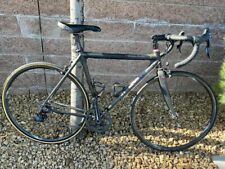
Vehicle type: Bikes